Range safety

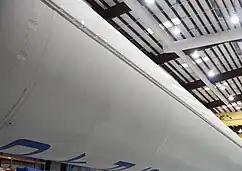
Linear shaped charges mounted on a Falcon 9 rocket

On liquid-fueled rockets, the propellant tanks are cut open to spill out their contents. The rocket's engines are usually also destroyed or disabled. On rockets containing hypergolic propellants, the intertank section or the common bulkhead of the rocket's tanks is ruptured to ensure the toxic propellants mix and combust as much as possible when flight is terminated. On rockets fueled by cryogenic propellants, the tanks are perforated from the side to prevent excessive mixing and combustion of propellants, as an FTS is not allowed to detonate propellants and cause a violent explosion.